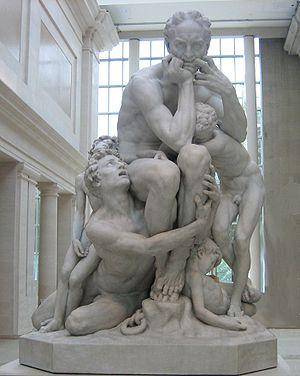
L'art de la sculpture commence sur le territoire français, comme dans le reste du monde, à l'époque préhistorique. Elle reste exceptionnelle, le plus souvent utilisée sous la forme de petits objects. Les premières œuvres taillées représentent uniquement des figures féminines, les Vénus paléolithiques, ou des représentations d'animaux.
Ugolin entouré de ses quatre enfants, ou simplement Ugolin, voire Ugolin et ses fils, est une sculpture de Jean-Baptiste Carpeaux, réalisée entre 1857 et 1861, à la villa Médicis à Rome.
L'Exposition universelle de 1867, également appelée Exposition universelle d'art et d'industrie, est chronologiquement la septième Exposition universelle et la deuxième se déroulant à Paris après celle de 1855. Elle s'est tenue du 1ᵉʳ avril au 3 novembre 1867 sur le Champ-de-Mars, à Paris. 41 pays étaient représentés. Les thèmes retenus sont l'Industrie et l'Agriculture ; les Beaux-arts viendront s'y ajouter.